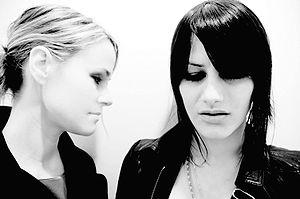
Leisha Hailey est une actrice et musicienne américaine née à Okinawa, au Japon le 11 juillet 1971.
Cet article est une liste non exhaustive de girls bands existant ou ayant existé. Un girls band est un groupe de musique féminin dont les membres chantent et jouent de leur propre instrument.